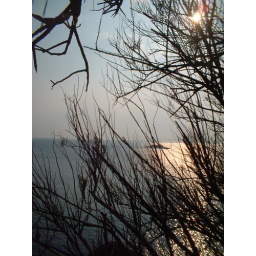
sun through trees and over water